Pallet racking

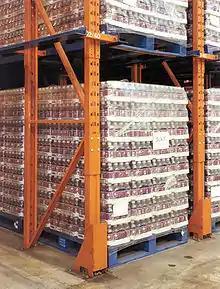
Sacrificial leg with drive-in rack

Many types of pallet storage racks are available with different designs to fulfill specific functions or create specific advantages. To create the ideal pallet racking system, several considerations should be taken into account: